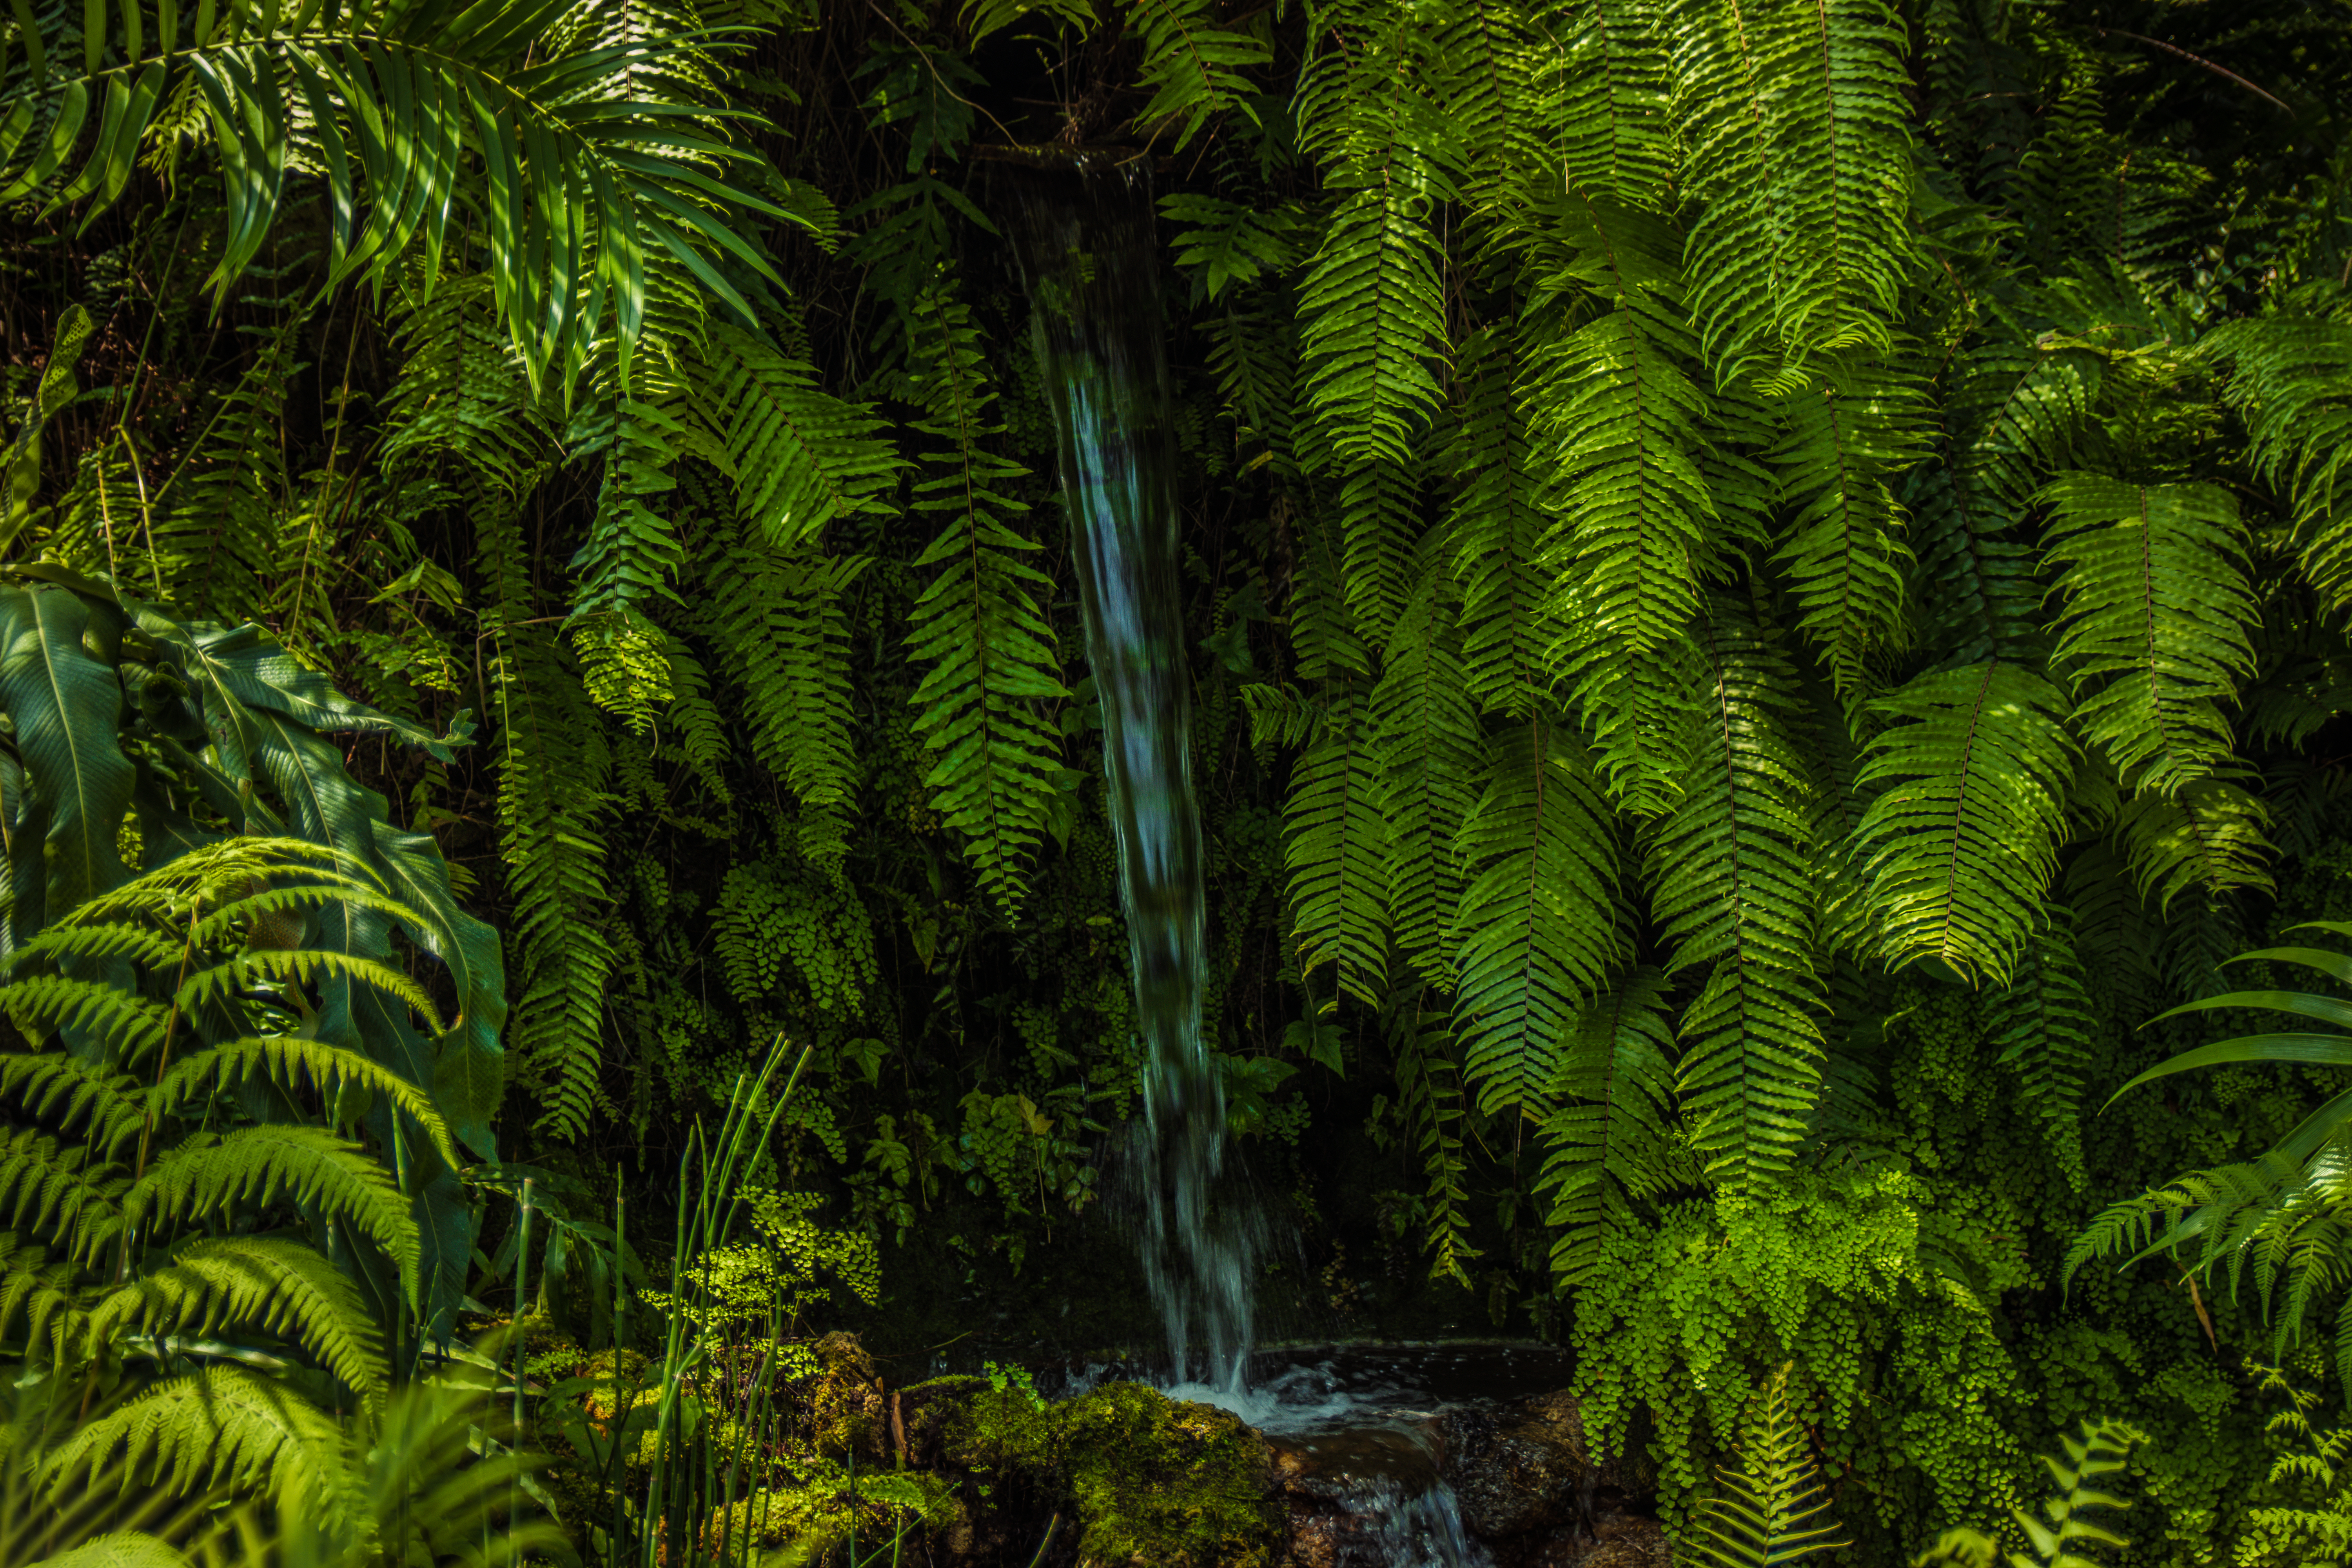
waterfall, water, plants, nature, green, vegetation, ecosystem, nature reserve, tropical and subtropical coniferous forests, rainforest, forest, old growth forest, jungle, fern, arecales, ferns and horsetails, plant, valdivian temperate rain forest, biome, terrestrial plant, palm tree, vascular plant, water feature, watercourse, elaeis, temperate broadleaf and mixed forest, tropics, ostrich fern, spruce fir forest, organism, tree, landscape, botanical garden, temperate coniferous forest, grass